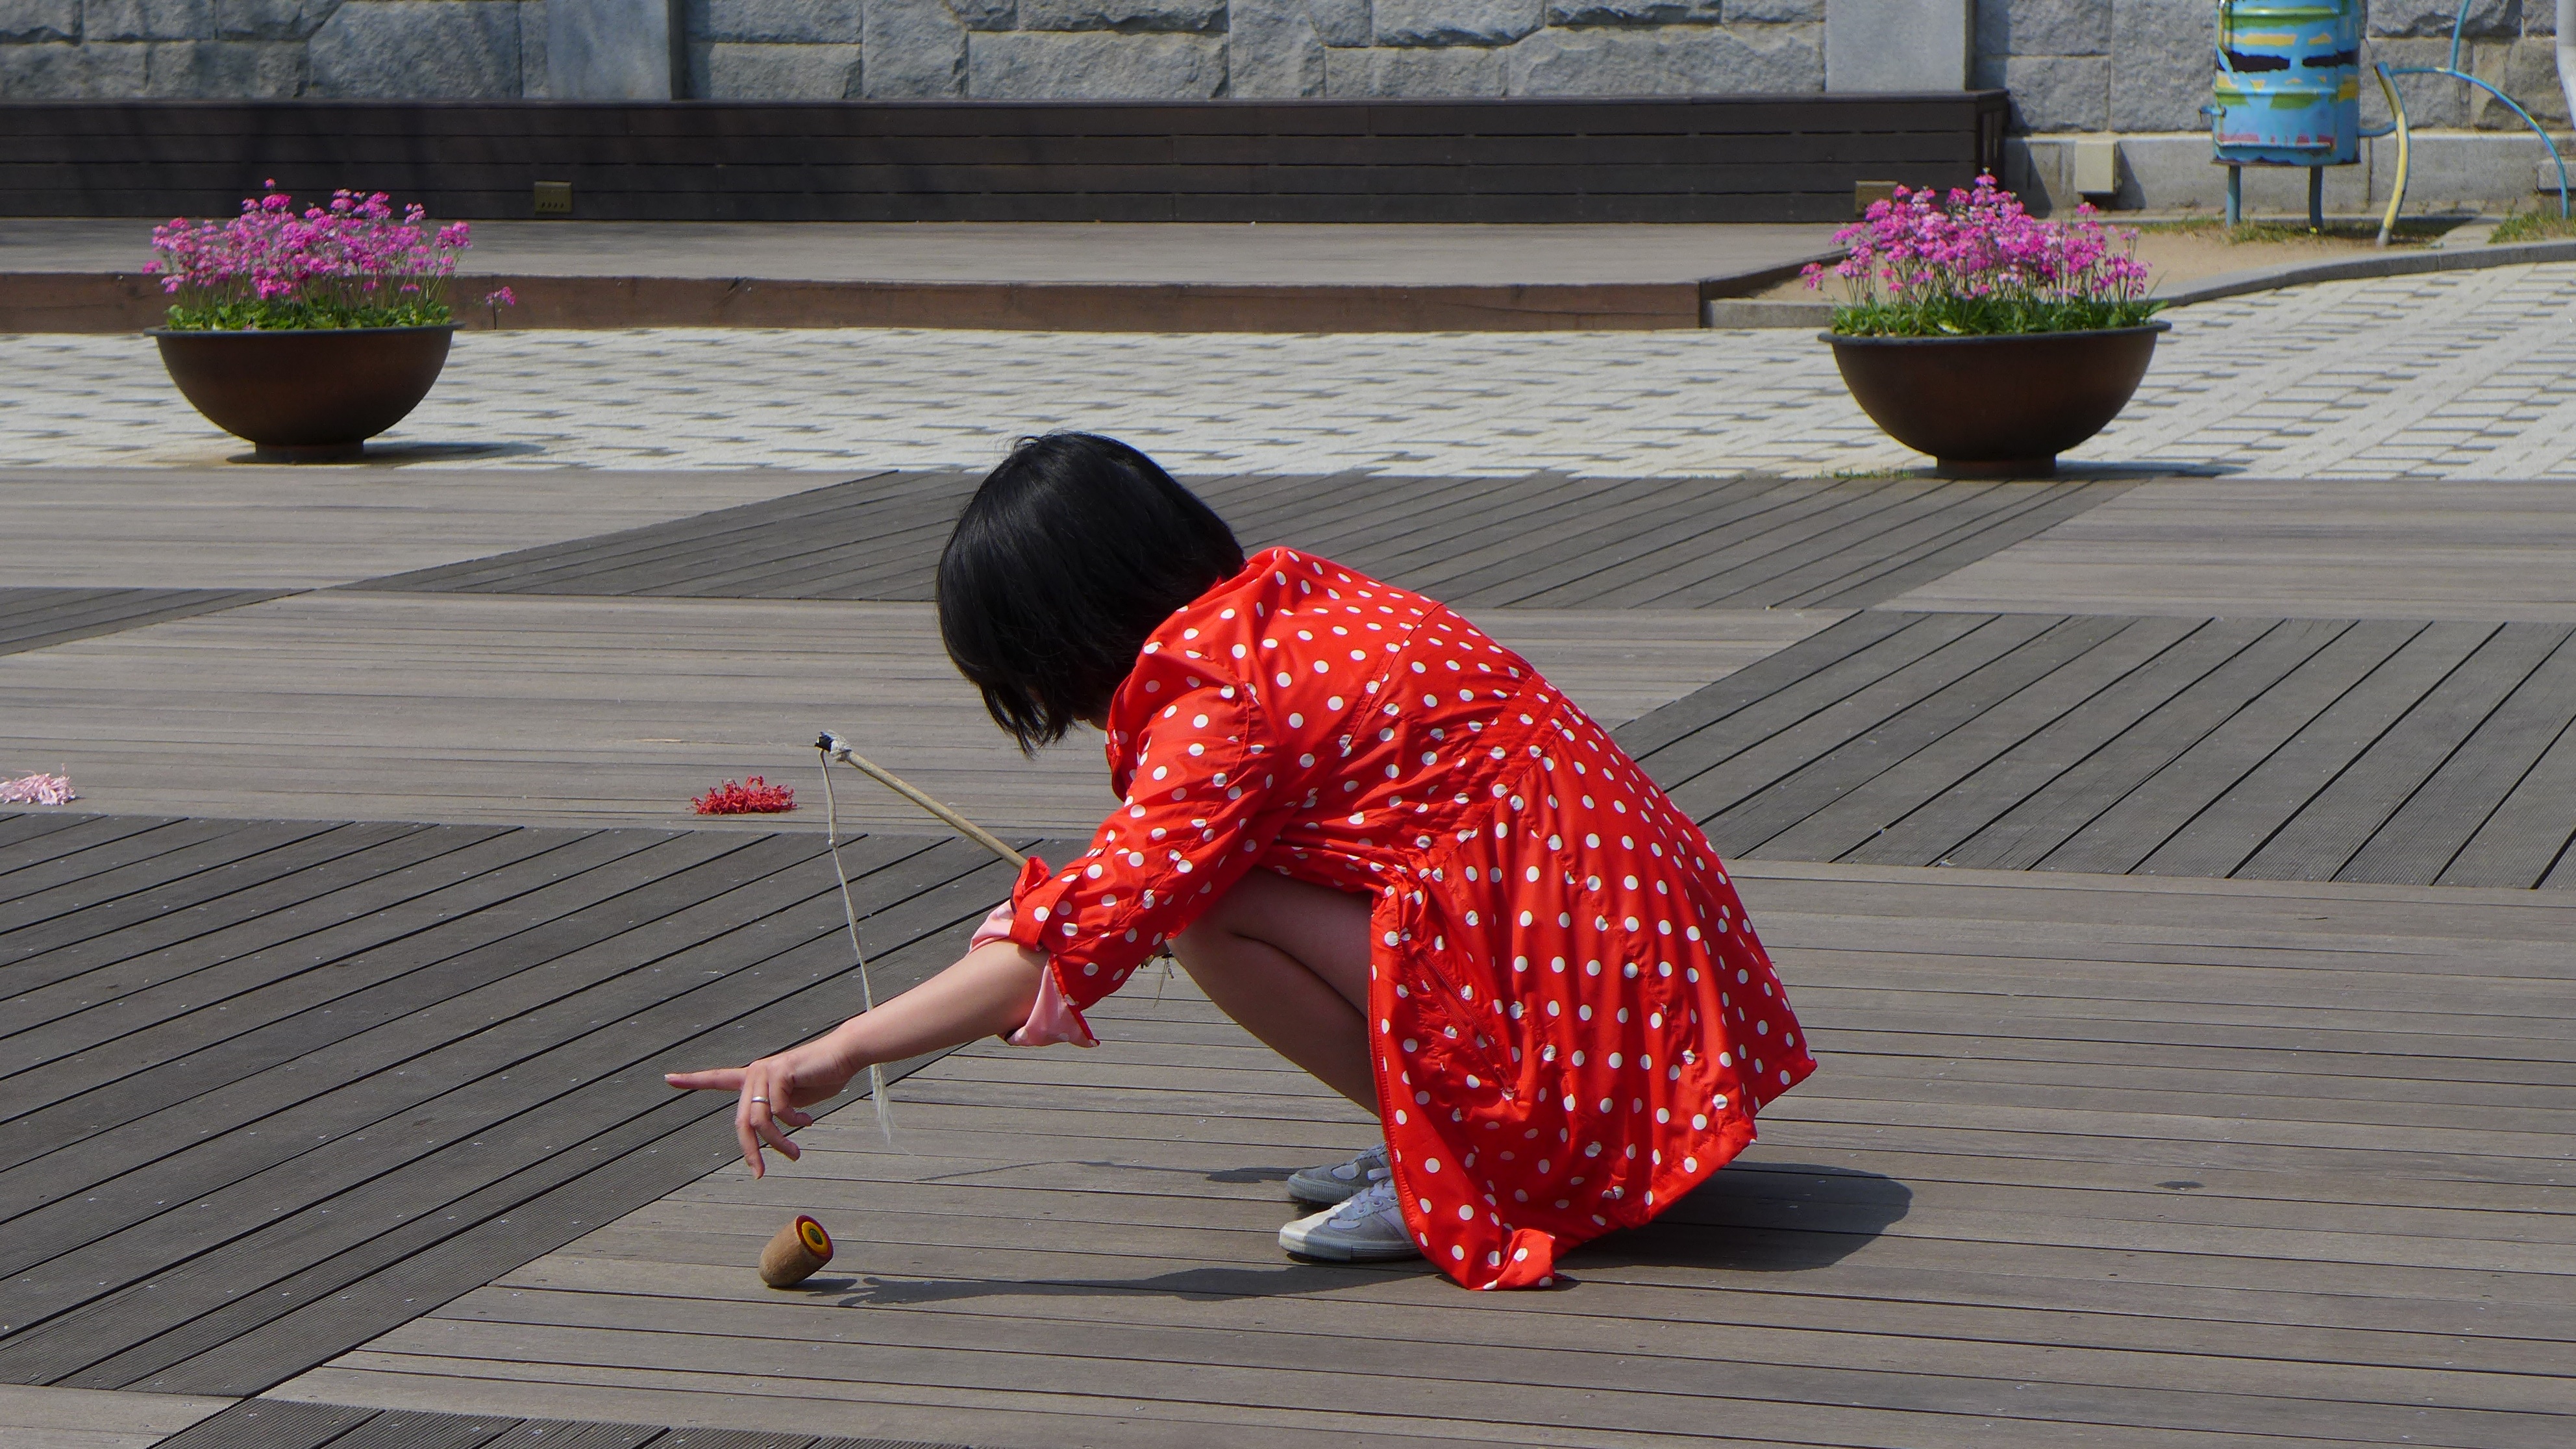
girl, game, dance, spring, red, color, sitting, performance art, textile, design, party, red dress, human positions, physical fitness